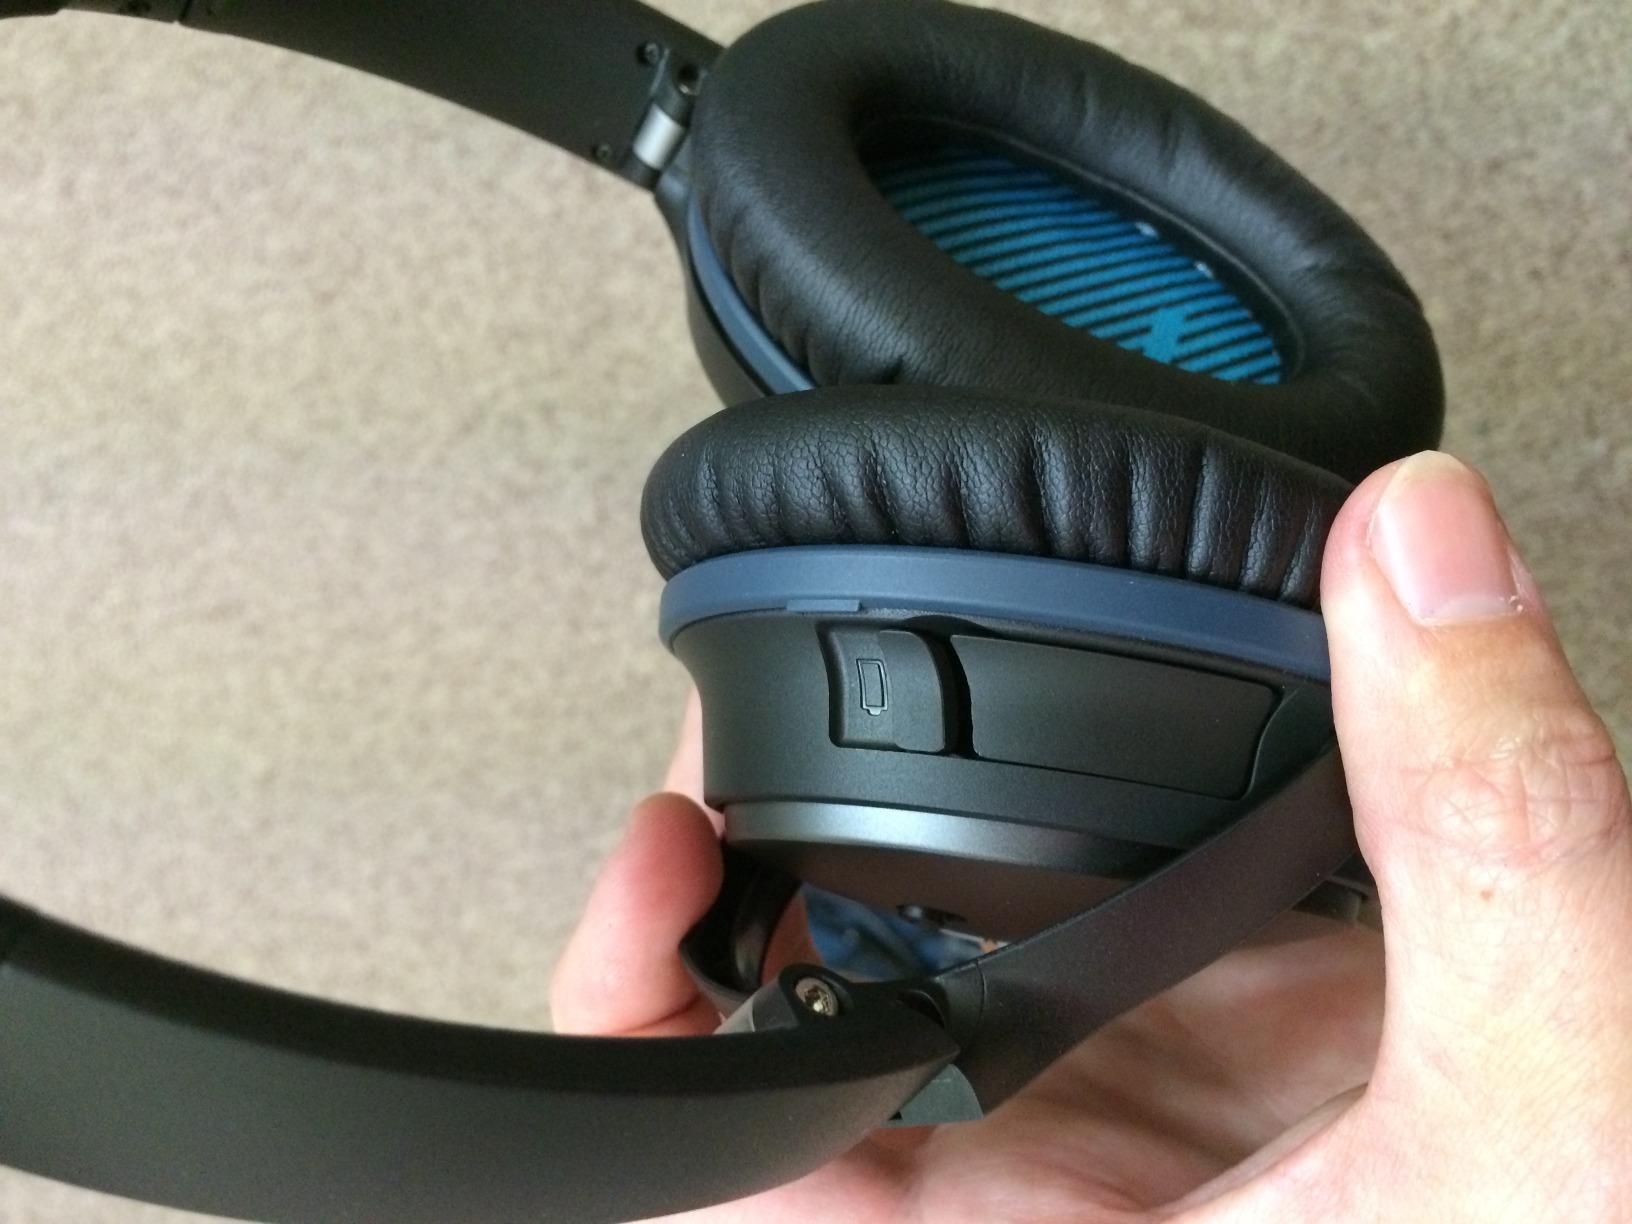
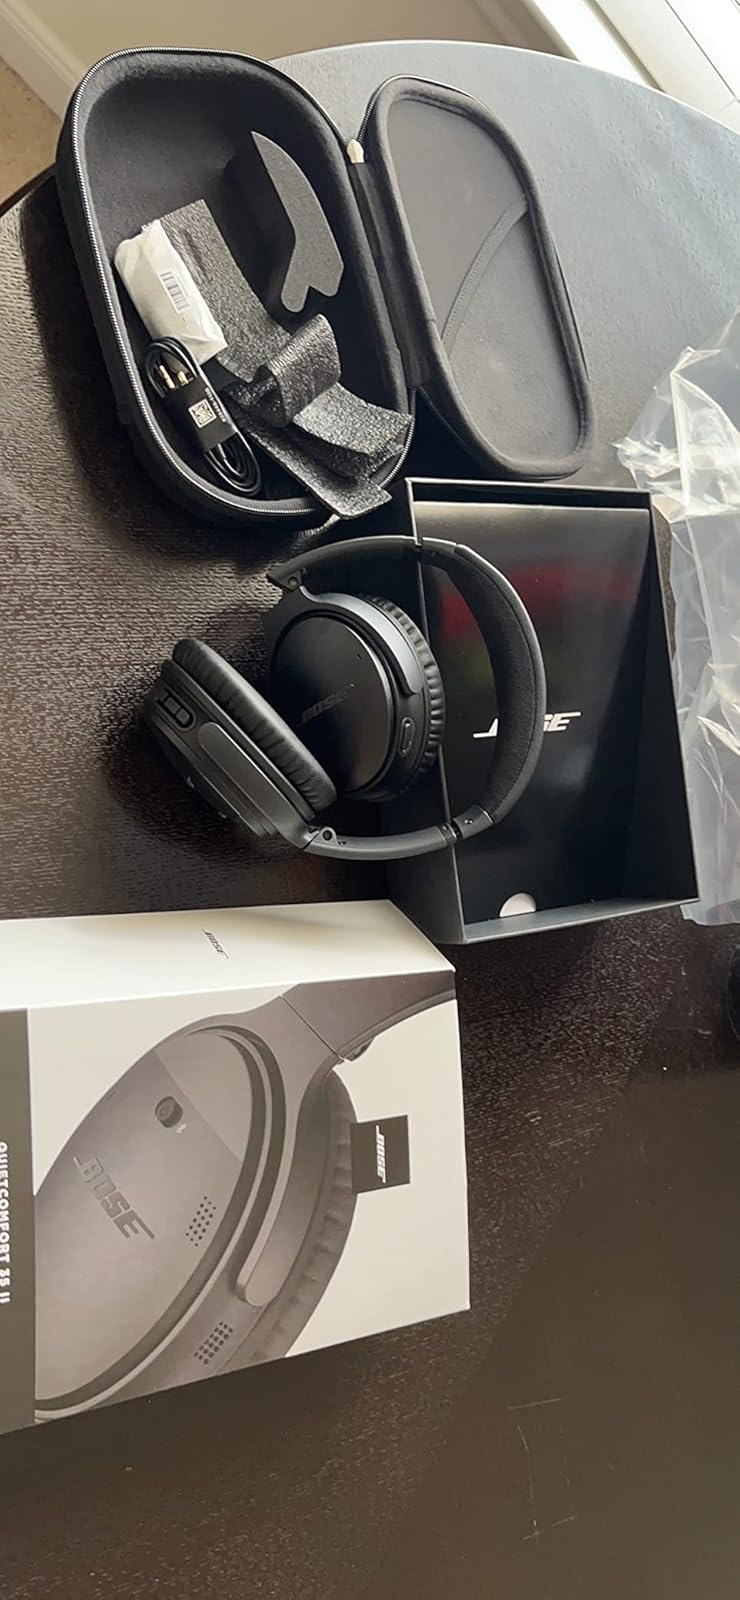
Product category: headphones
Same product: no